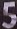
Number: 5